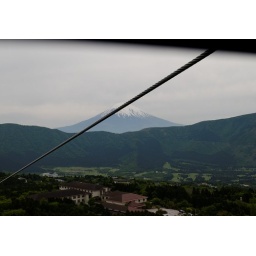
Sticking my camera up against the small window of the cable car